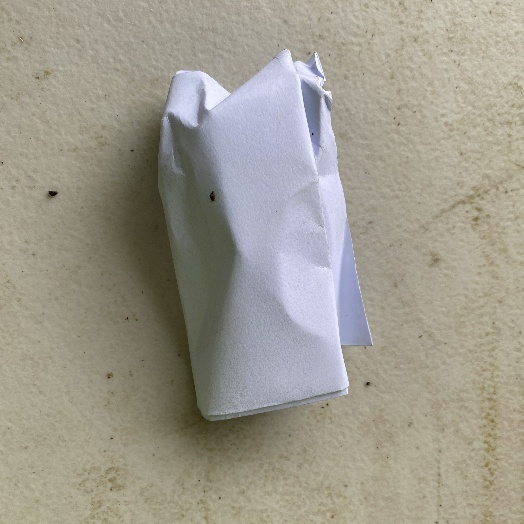
Label: Paper